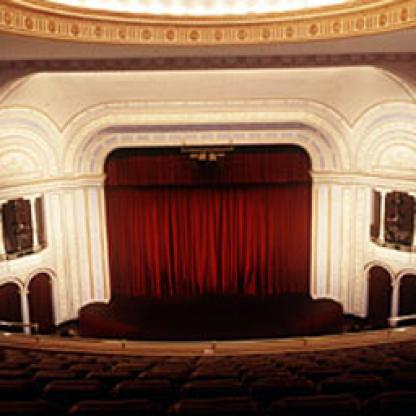
Scene: Indoor